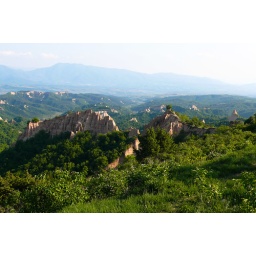
lots of really interesting rock formations in the chalk faces of the mountains